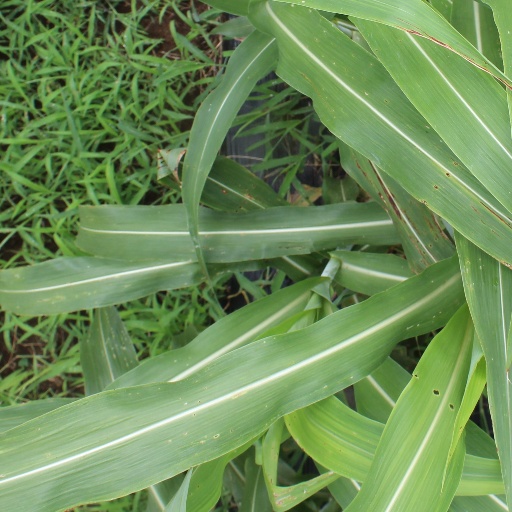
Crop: sorghum